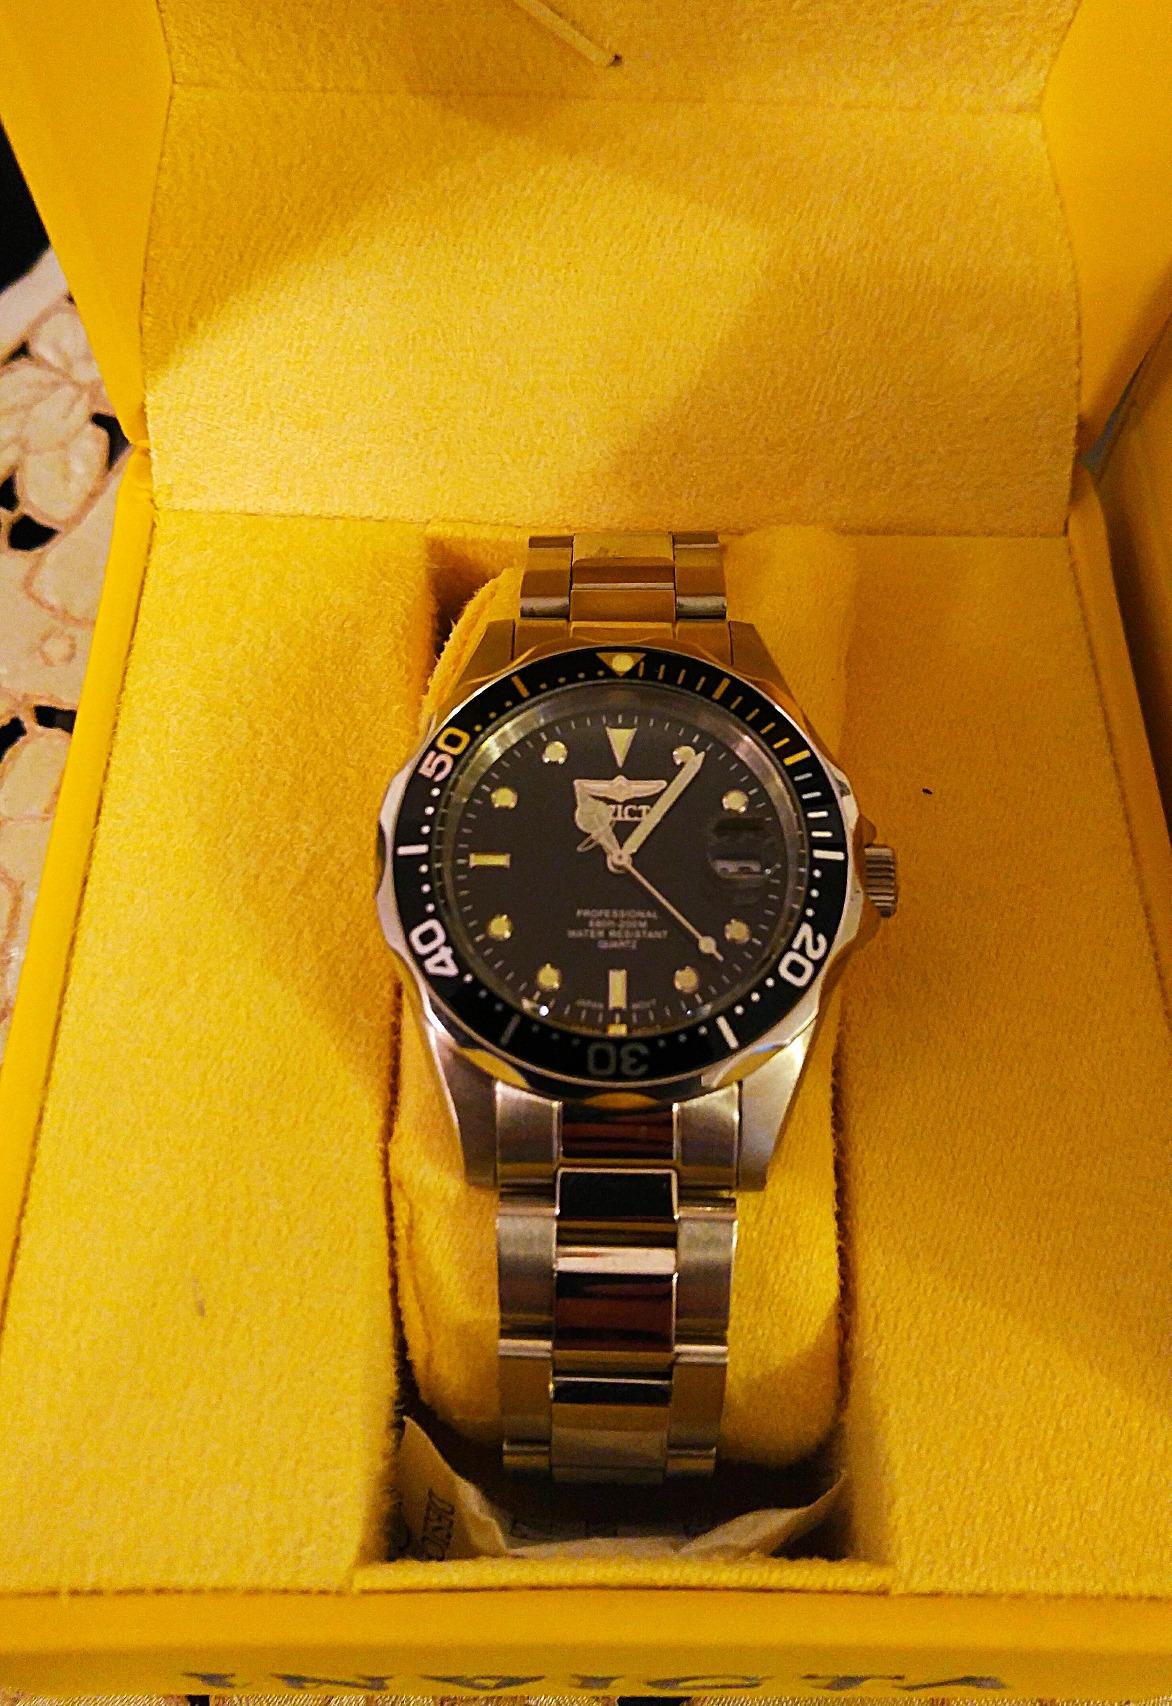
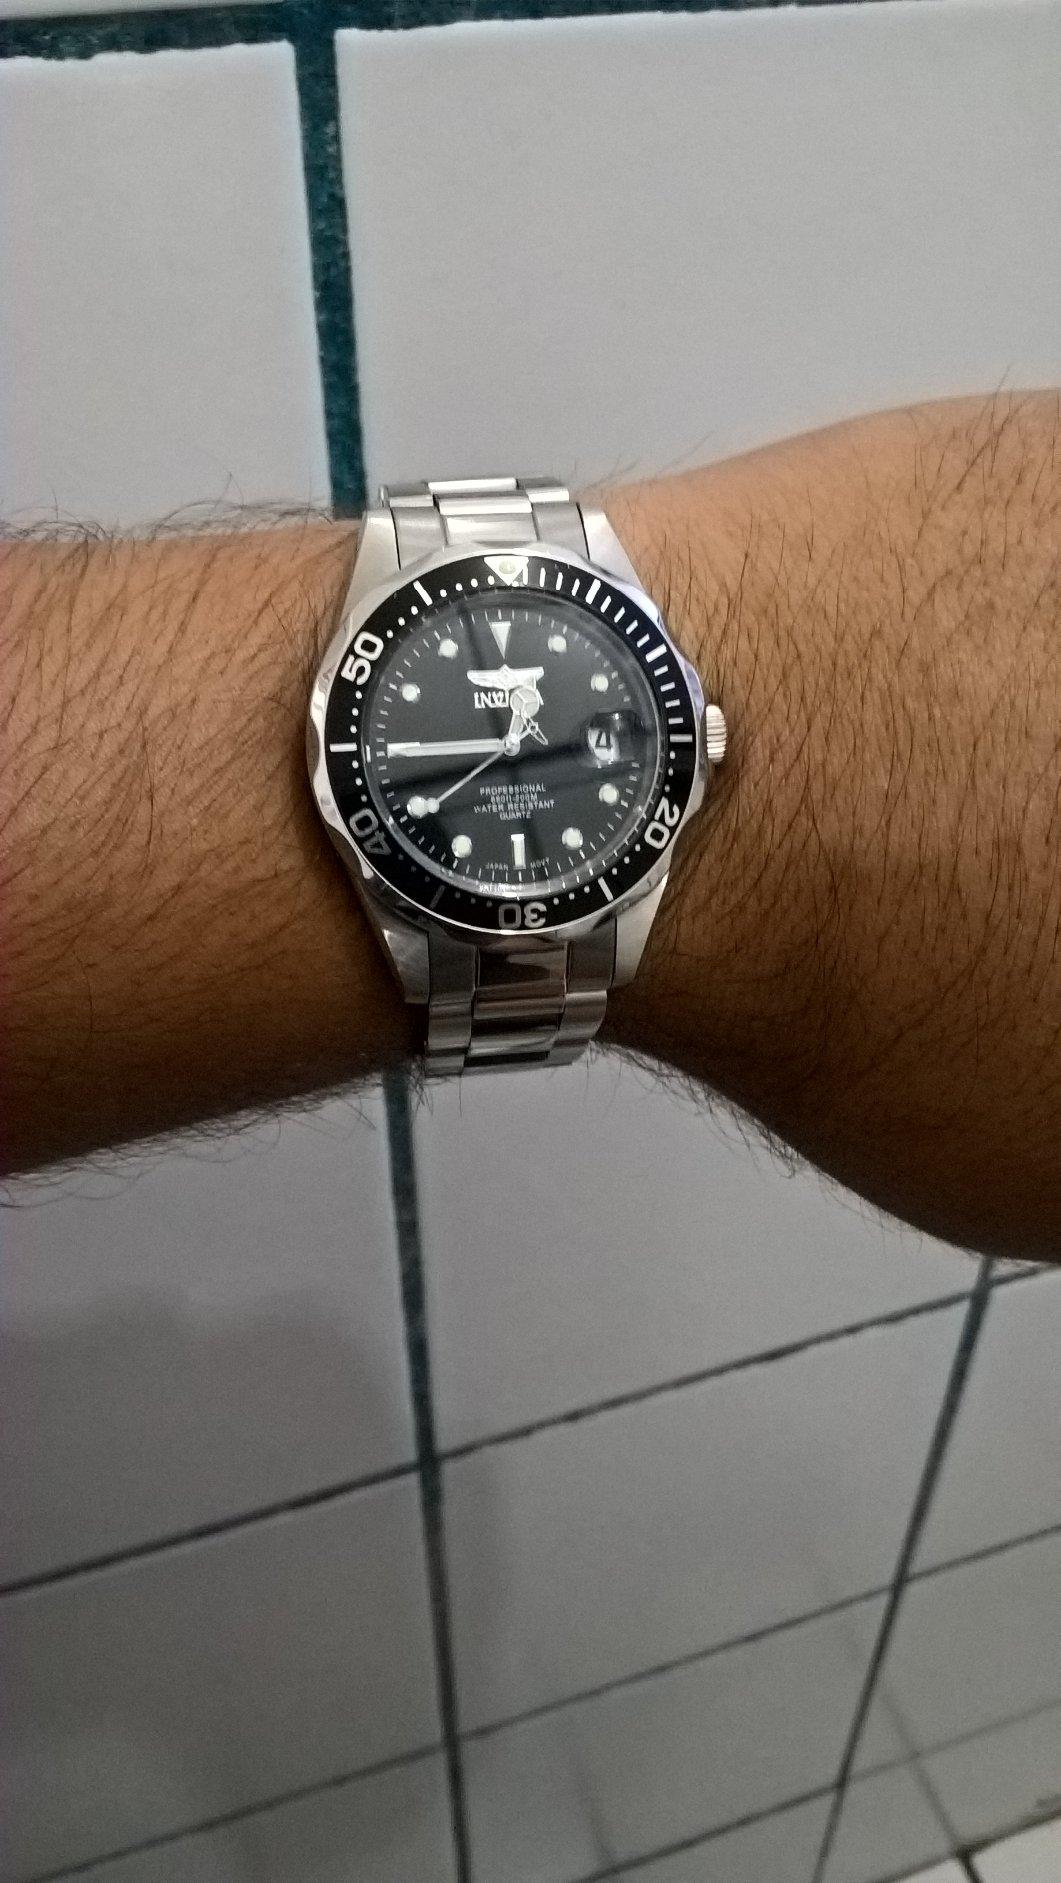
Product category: accessories_watch
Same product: yes